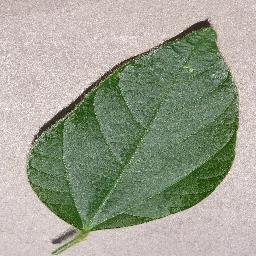
Label: Soybean___healthy